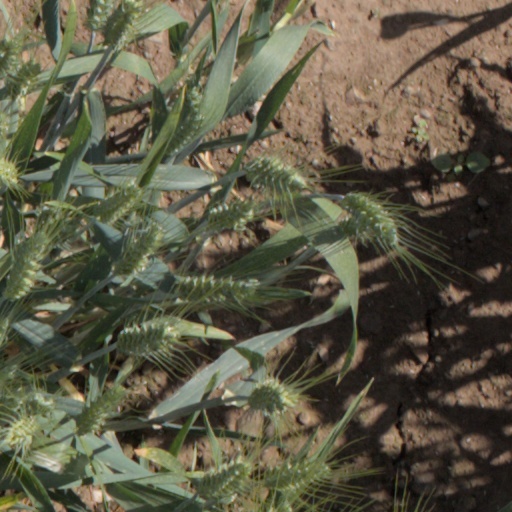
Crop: wheat